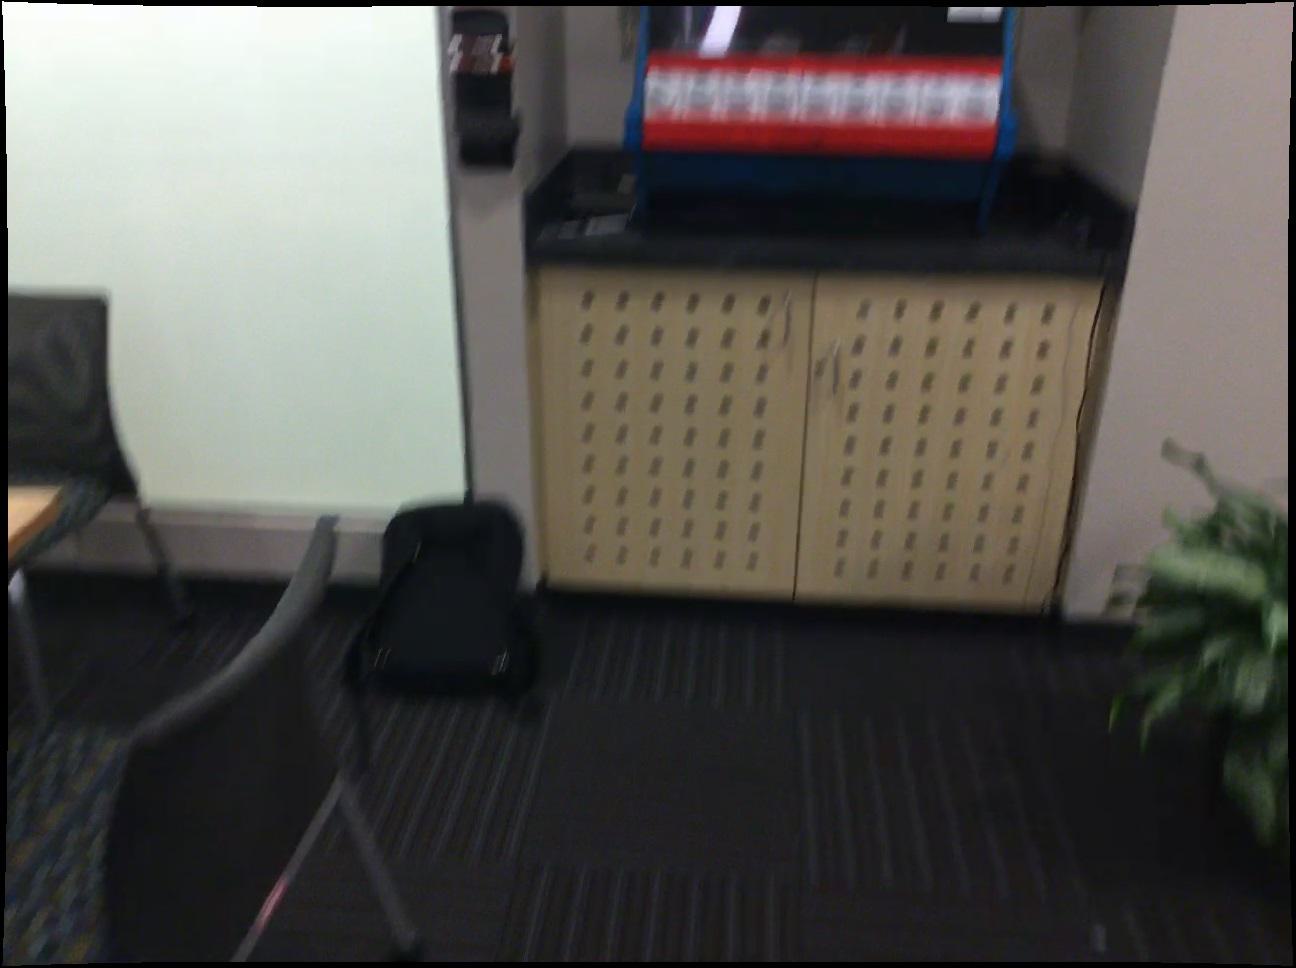
Question: In the image, there is the plant. Pinpoint several points within the vacant space situated left of the plant from the world's perspective. Your final answer should be formatted as a list of tuples, i.e. [(x1, y1), ...], where each tuple contains the x and y coordinates of a point satisfying the conditions above. The coordinates should be between 0 and 1, indicating the normalized pixel locations of the points.
Answer: [(0.795, 0.898), (0.789, 0.856), (0.783, 0.818), (0.778, 0.783), (0.773, 0.751), (0.769, 0.721), (0.765, 0.694), (0.756, 0.985), (0.751, 0.935), (0.747, 0.889), (0.743, 0.848), (0.739, 0.811), (0.736, 0.777), (0.733, 0.745), (0.730, 0.716), (0.728, 0.688), (0.704, 0.974), (0.701, 0.926), (0.699, 0.881), (0.698, 0.841), (0.696, 0.804), (0.694, 0.771), (0.693, 0.739), (0.692, 0.710), (0.691, 0.683), (0.652, 0.965), (0.653, 0.917), (0.653, 0.874), (0.653, 0.834), (0.654, 0.798), (0.654, 0.763), (0.654, 0.733), (0.654, 0.705), (0.654, 0.678), (0.601, 0.956), (0.604, 0.908), (0.606, 0.866), (0.609, 0.826), (0.611, 0.790), (0.613, 0.757), (0.615, 0.727), (0.617, 0.699), (0.618, 0.673)]